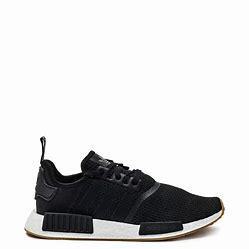
Brand: adidas
Model: NMD_R1 Athletic